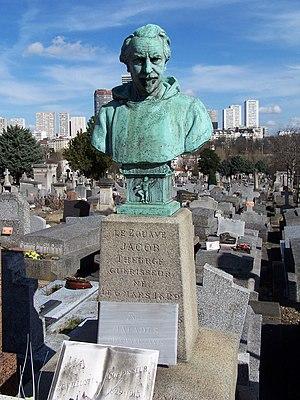
Auguste-Henri Jacob, dit le zouave Jacob, né le 6 mars 1828 à Saint-Martin-des-Champs et mort le 23 octobre 1913 à Paris, est un guérisseur français célèbre à Paris sous le Second Empire.